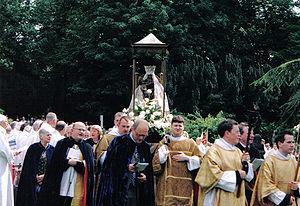
"Walsingham est une localité d’Angleterre et une paroisse civile du comté anglais de Norfolk. Elle est en fait constituée de deux villages accolés: Little Walsingham et Great Walsingham, le mot ""Great"" faisant référence à son ancienneté et non à sa taille. Le village, connu comme lieu saint et de pèlerinage consacré à la Vierge Marie, abrite les ruines de deux monastères médiévaux.